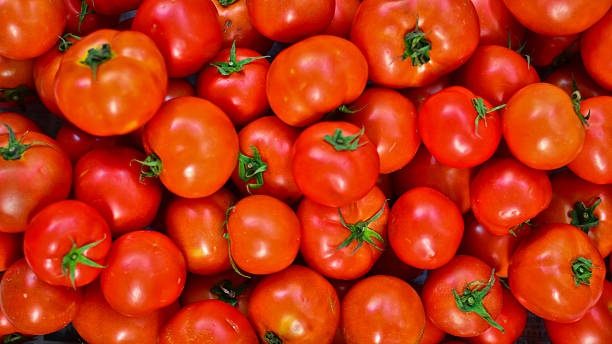
Label: tomato